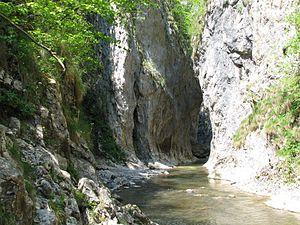
En Roumanie, le pays des Moți est une région traditionnelle située dans les monts Apuseni. Elle est administrée par plusieurs départements.